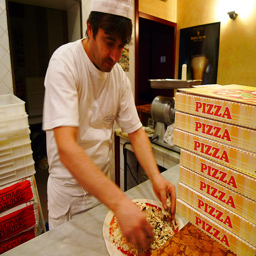
Behind the counter of a pizzeria, a man puts toppings on a new pie.
A man is in a restaurant making pizza beside pizza boxes.
Pizza being prepared by a chef at a restaurant.
A man making a piazza next to a stack of pizza boxes.
A man in white wearing an apron has his hands on an uncooked pizza.